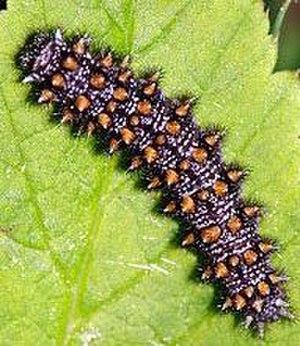
Chenille du papillon Mélitée du mélampyre
La Mélitée du mélampyre ou Damier Athalie est une espèce de lépidoptères appartenant à la famille des Nymphalidae, à la sous-famille des Nymphalinae, à la tribu des Melitaeini, et au genre Melitaea.